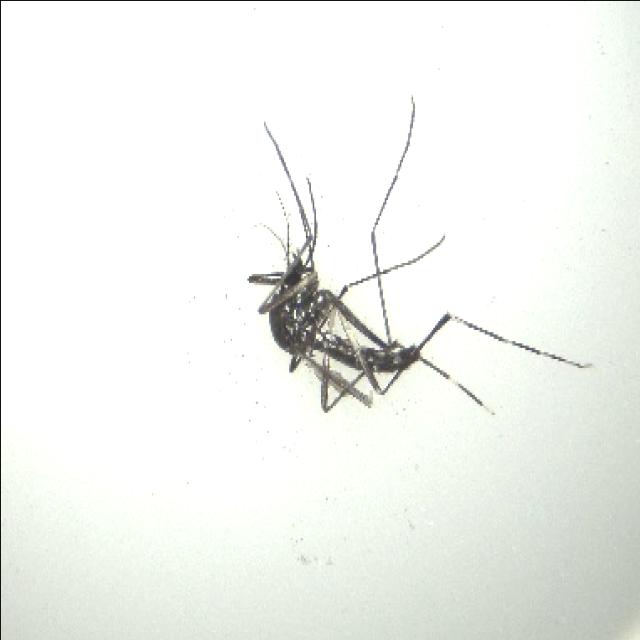
Species: aedes_albopictus